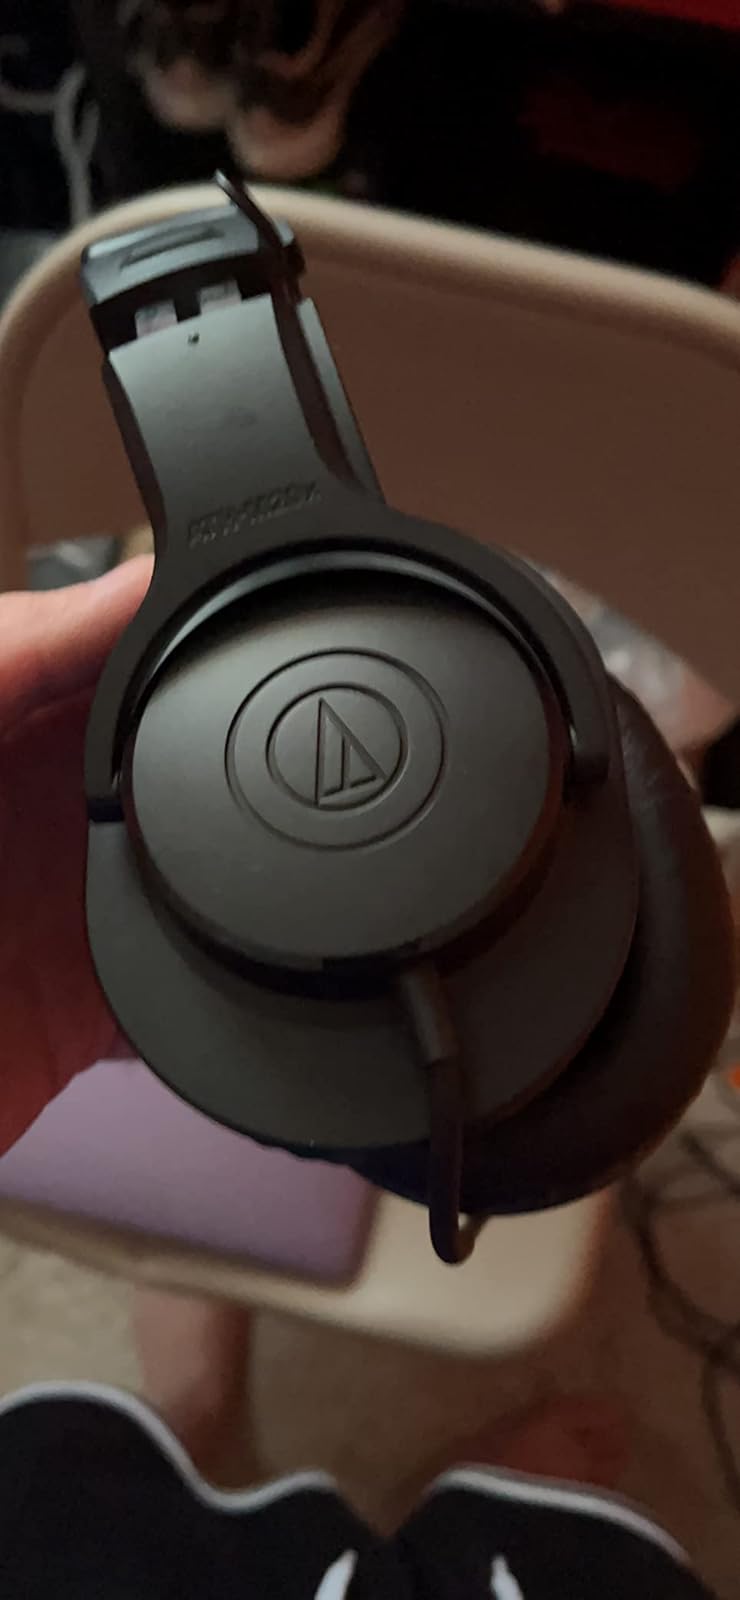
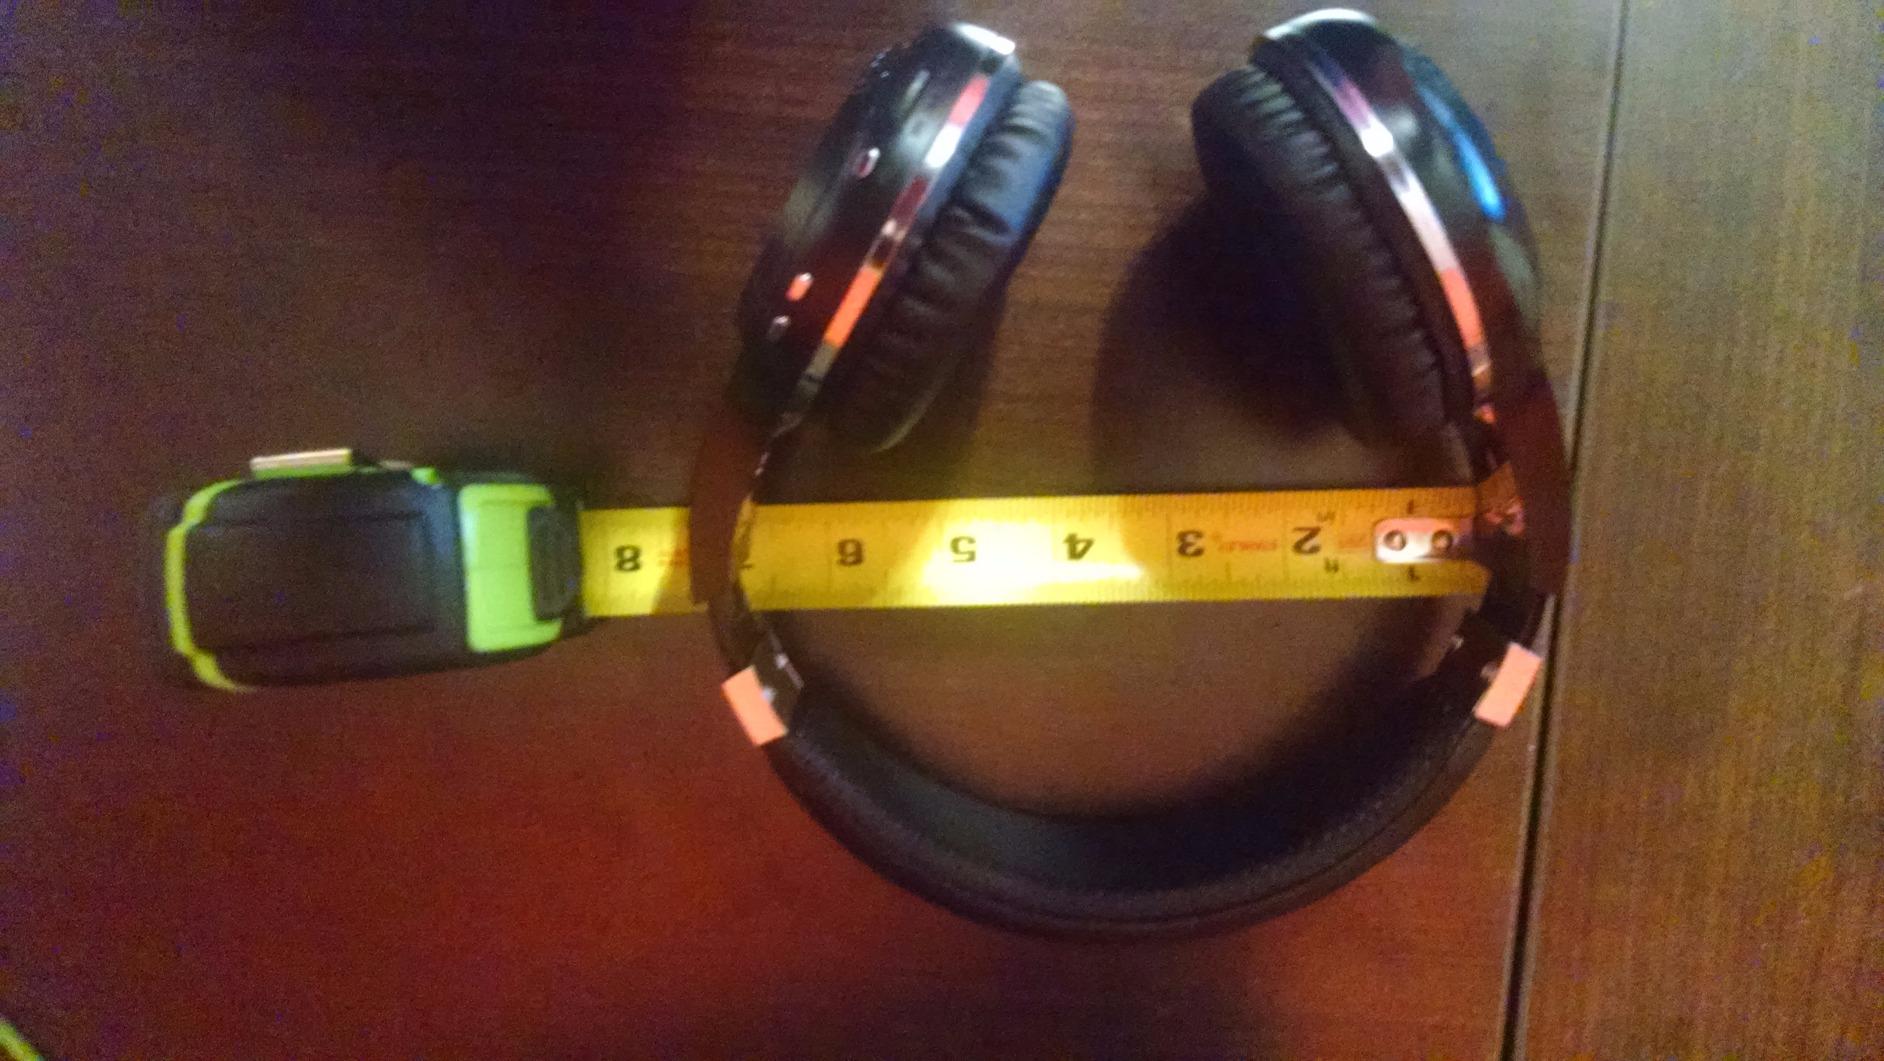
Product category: headphones
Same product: no